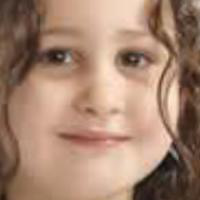
Age group: age 01-10